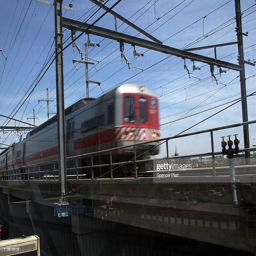
a passenger train enters a station .